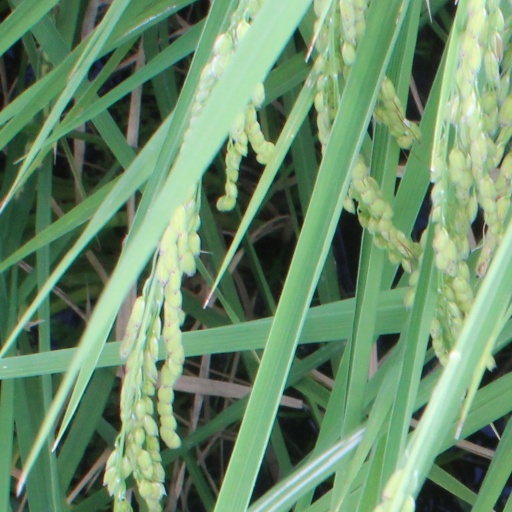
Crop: rice